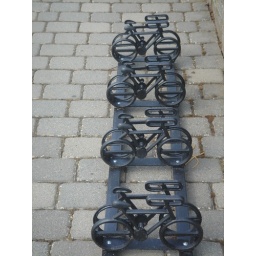
cute bike racks in germany